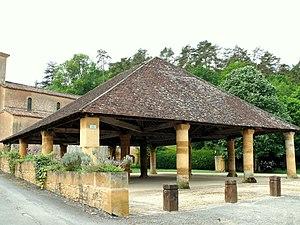
Montferrand-du-Périgord - Halles
Montferrand-du-Périgord est une commune française située dans le département de la Dordogne en région Nouvelle-Aquitaine. Limitrophe du site préhistorique de Combe-Capelle, elle bénéficie d'un riche patrimoine, en particulier son église Saint-Christophe.
Cet article recense les monuments historiques de l'arrondissement de Bergerac, dans le département de la Dordogne, en France.